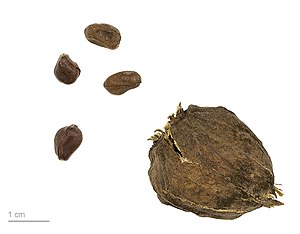
Carolinakanelbusk
Calycanthus floridus
Carolinakanelbusk, også skrevet Carolina-Kanelbusk, er en lille, løvfældende busk med en stivgrenet, lidt åben vækst.